Bhoomiyude Avakashikal

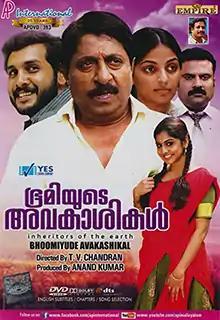
DVD cover

Bhoomiyude Avakashikal is a 2012 Indian Malayalam-language film written and directed by T. V. Chandran based on the novel of the same name by Vaikom Muhammad Basheer. The film stars Kailash in the lead role along with Sreenivasan and Mythili who play pivotal supporting roles. The film was produced by Anand Kumar under the banner of Yes Cinema and it was mainly shot in Nelliyampathi, Ottappalam and Shoranur in Kerala.